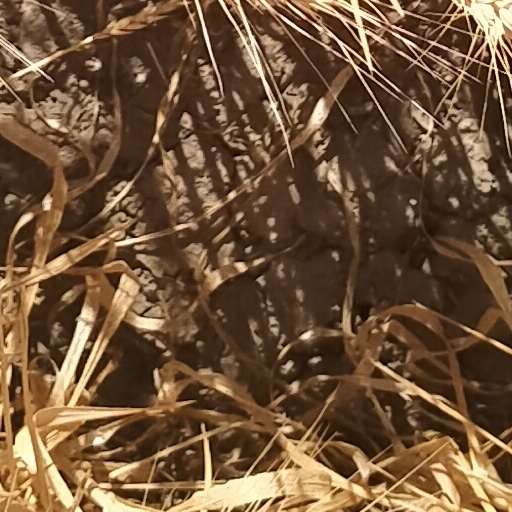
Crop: wheat